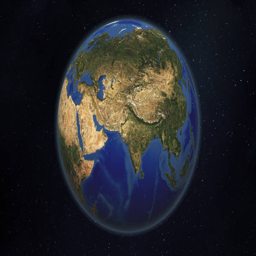
series : a satellite and 3d rendered image focused .